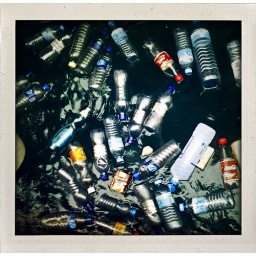
Male, Maldives. June 17, 2010. Empty plastic bottles float in the ferry port.